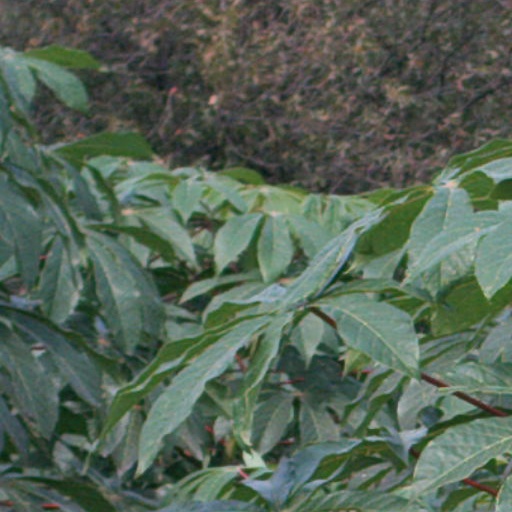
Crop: cassava